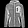
Label: Coat